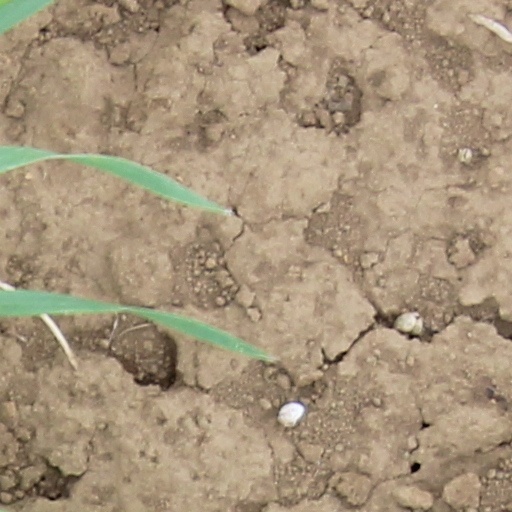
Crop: wheat